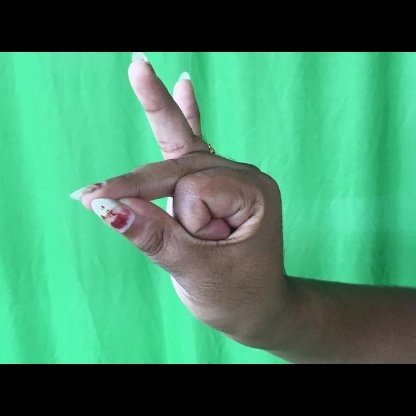
Mudra: Bramaram